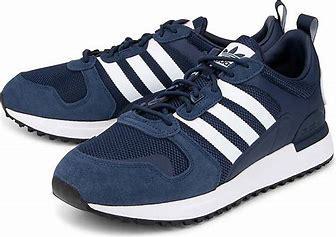
Brand: Adidas
Model: ZX 700 HD